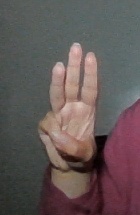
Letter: thaa